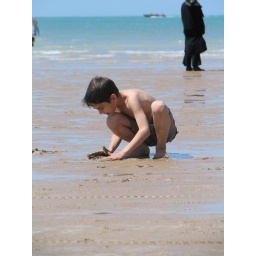
11.1.86, siavash in sand castle building.